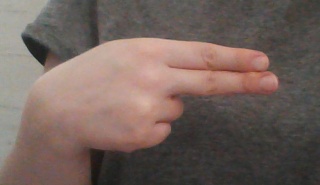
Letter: ain